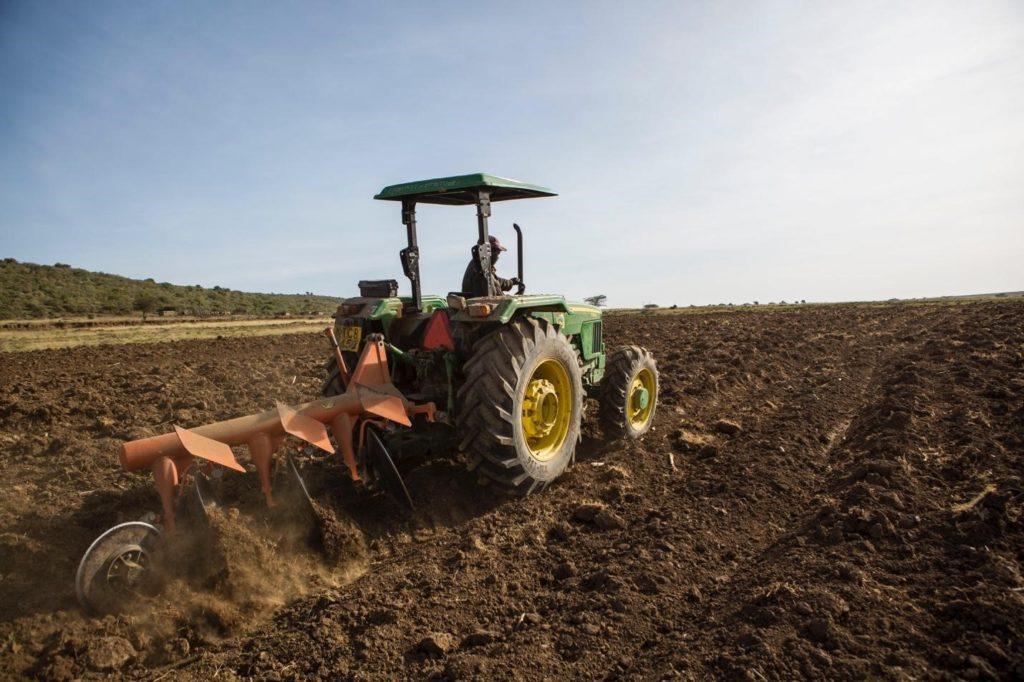
Mashine ya kisasa iitwayo trekta yenye matairi ya nyuma makubwa na ya mbele madogo, ikivuta chuma kizito kilicho na mapanga yenye ncha kali ambayo hutifua ardhi au udongo, ili kurahisisha wakati wa upandaji wa mbegu.